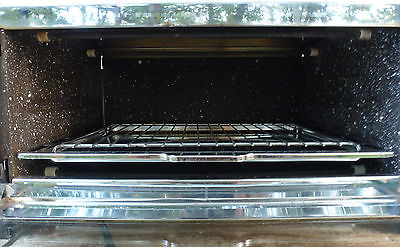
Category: toaster